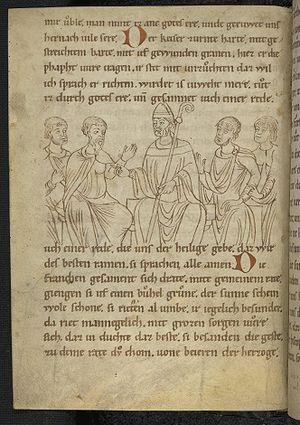
Tilpin est archevêque de Reims d'environ 748 à sa mort en 794 ou 800.